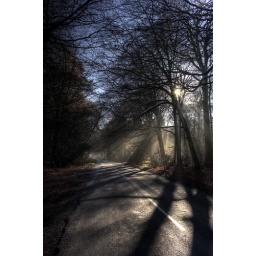
road in forest (2)